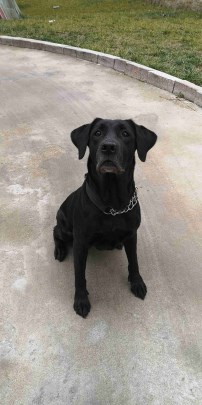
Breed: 3580-n000122-Labrador_retriever